Pioneer (locomotive)

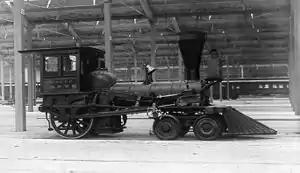
"Pioneer" c. 1898

Pioneer is the first railroad locomotive to operate in Chicago, Illinois. It was built in 1837 by Baldwin Locomotive Works for the Utica and Schenectady Railroad (U&S) in New York, then purchased used by William B. Ogden for the Galena and Chicago Union Railroad (G&CU, the oldest predecessor of Chicago and North Western Railway). The locomotive arrived in Chicago by schooner on October 10, 1848, and it pulled the first train westbound out of the city on October 25 that year.